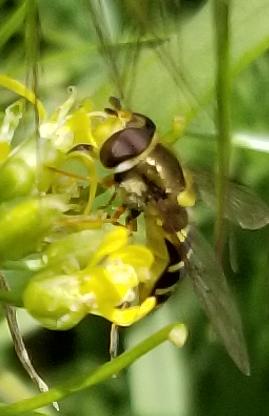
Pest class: predators